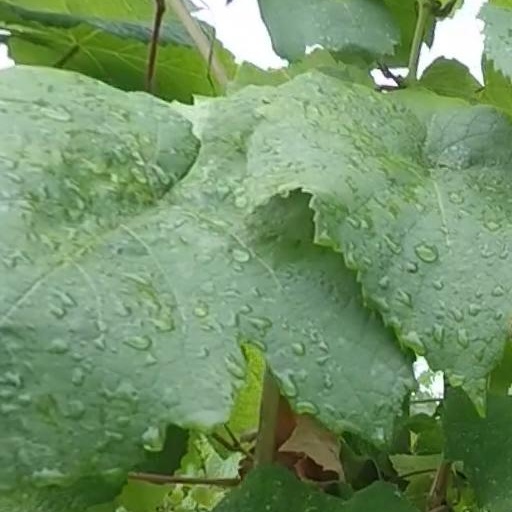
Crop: grape